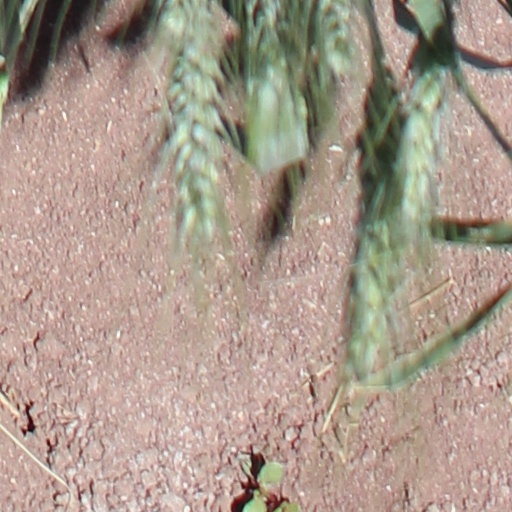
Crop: wheat